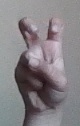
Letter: toot